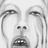
Emotion: sad